20th century

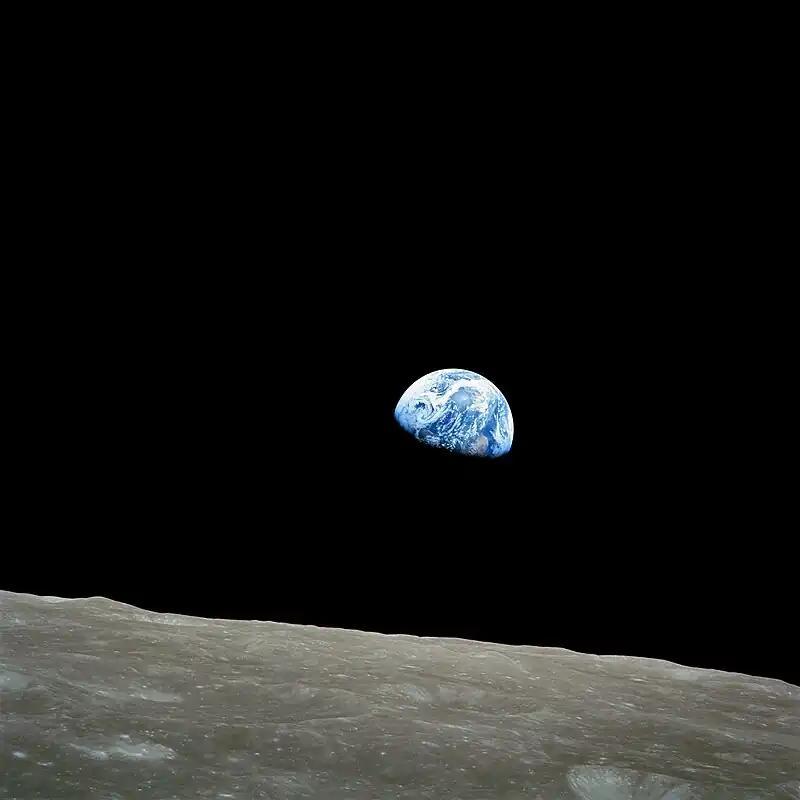
"Earthrise", taken on December 24, 1968 by astronaut William "Bill" Anders during the Apollo 8 space mission. It is the first photograph taken of Earth from lunar orbit.

The 20th century began on 1 January 1901 (MCMI), and ended on 31 December 2000 (MM). It was the 10th and last century in the 2nd millennium and was marked by new models of scientific understanding, unprecedented scopes of warfare, new modes of communication that would operate at nearly instant speeds, and new forms of art and entertainment. Population growth was also unprecedented, as the century started with around 1.6 billion people, and ended with around 6.2 billion.